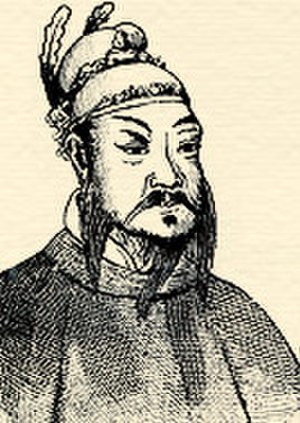
Ming-dynastiet / Karakteristik af perioden / Kejsere i Mingdynastiet
Hungwu, den første kejser af Mingdynastiet
Ming-dynastiet, 1368-1644, var det sidste kejserdynasti, der havde Hankinesere som regenter. Det efterfulgte Yuan-dynastiet, der havde kejsere af mongolsk oprindelse, og det blev efterfulgt af Qing-dynastiet, der havde kejsere af manchurisk oprindelse